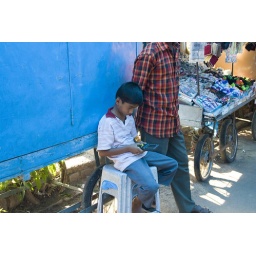
Bored kid playing his video game, as he waits by his street stall with his dad